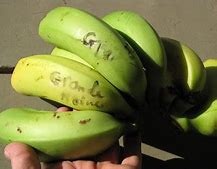
Label: banana